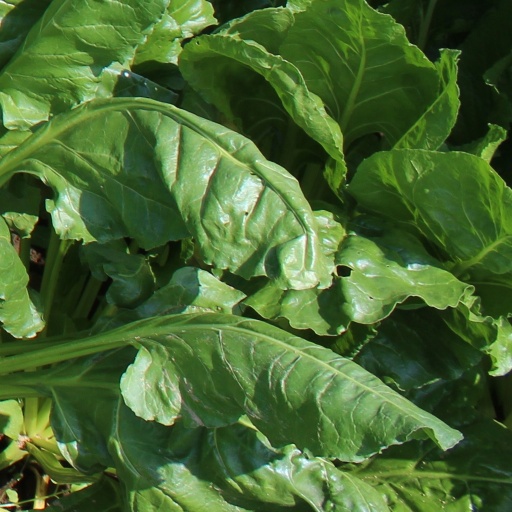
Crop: sugar beet